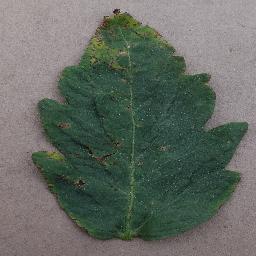
Label: Tomato___Bacterial_spot